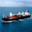
Label: ship